Saiga Antelope Memorandum of Understanding

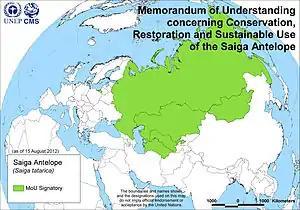
Map of Signatories to the Saiga Antelope MoU, as of 15 August 2012

All Signatories agree to collaborate to improve the conservation status of the Saiga antelope throughout its range, and undertake national and joint activities to conserve restore and sustainably use the species and those habitats and ecosystems important for its long-term survival. Therefore, they shall, individually or collectively: